Louis Krevel

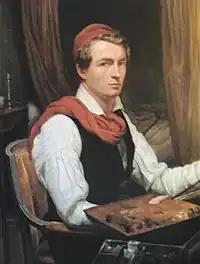
Self-portrait (1827)

Friedrich Heinrich Ludwig Krevel, known as Louis Krevel (19 September 1801, Braunschweig – 14 May 1876, Trier) was a German portrait painter of the Biedermeier period.